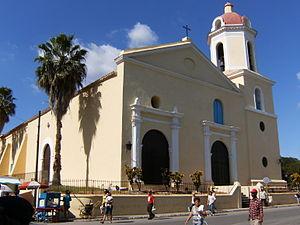
Guanabacoa est l'une des quinze municipalités de la ville de La Havane à Cuba.